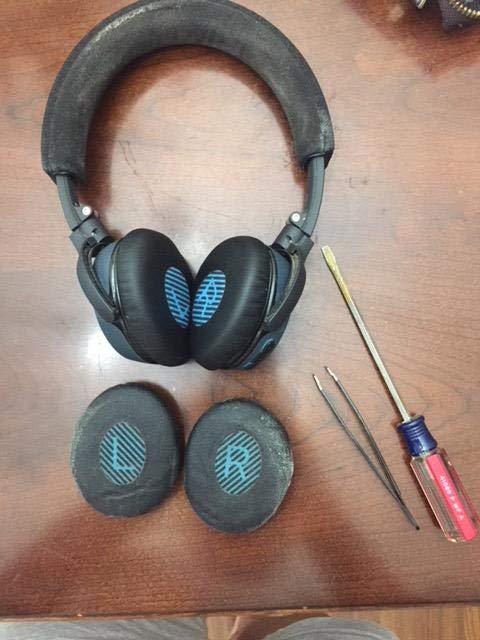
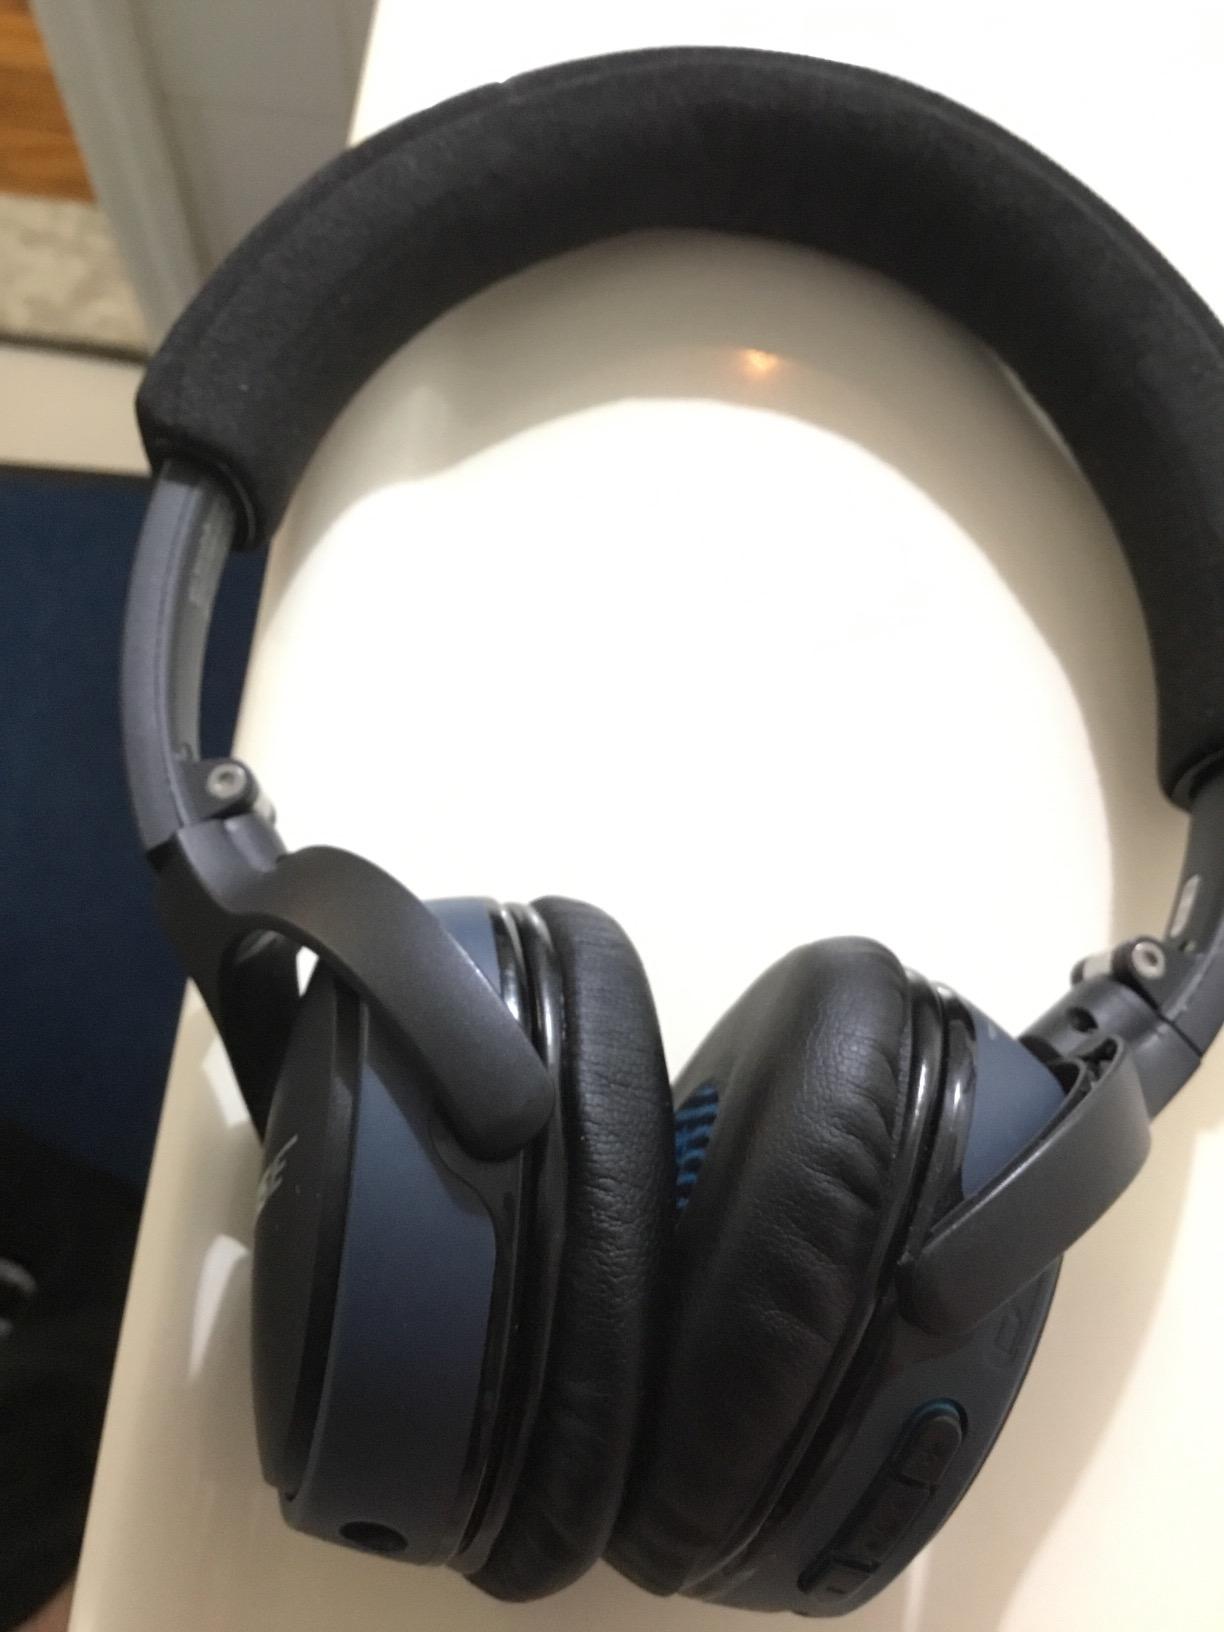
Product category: headphones
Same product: yes